Ciechanów

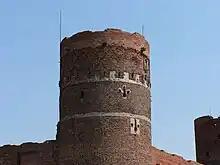
Castle tower

In 1254, Ciechanów is mentioned as the seat of a castellany (Rethiborius Castellanus de Techanow (Racibor, Kasztelan Ciechanowa)). In 1400 Janusz I of Czersk granted Ciechanów town privileges. The area eventually become a separate duchy with Casimir I of Warsaw using the title "dominus et heres lub dominus et princeps Ciechanoviensis". In the Middle Ages, the defensive gord of Ciechanów protected northern Mazovia from raids of Lithuanians, Yotvingians, Old Prussians and later, the Teutonic Knights. It is not known when it was granted a town charter. This must have happened before 1475, as a document from that year, issued by Duke Janusz II of Warsaw, states that Ciechanów has a Chełmno town charter.